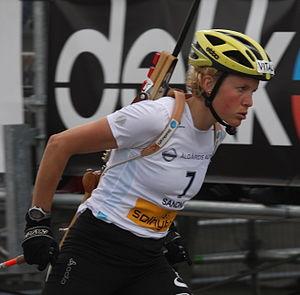
Solveig Rogstad, née le 31 juillet 1982, est une biathlète norvégienne, gagnante d'une course de Coupe du monde en 2008.